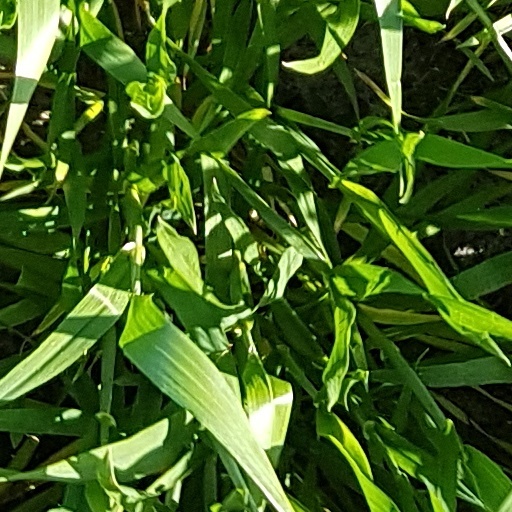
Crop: wheat